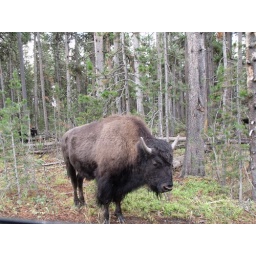
These guys were walking on the road and across in front of cars.